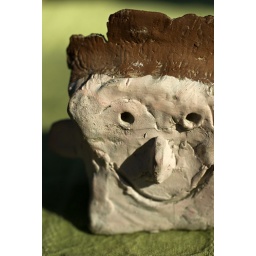
Little clay sculpture made by my son Kevin in 4th grade (1991) I can't bear to part with it!